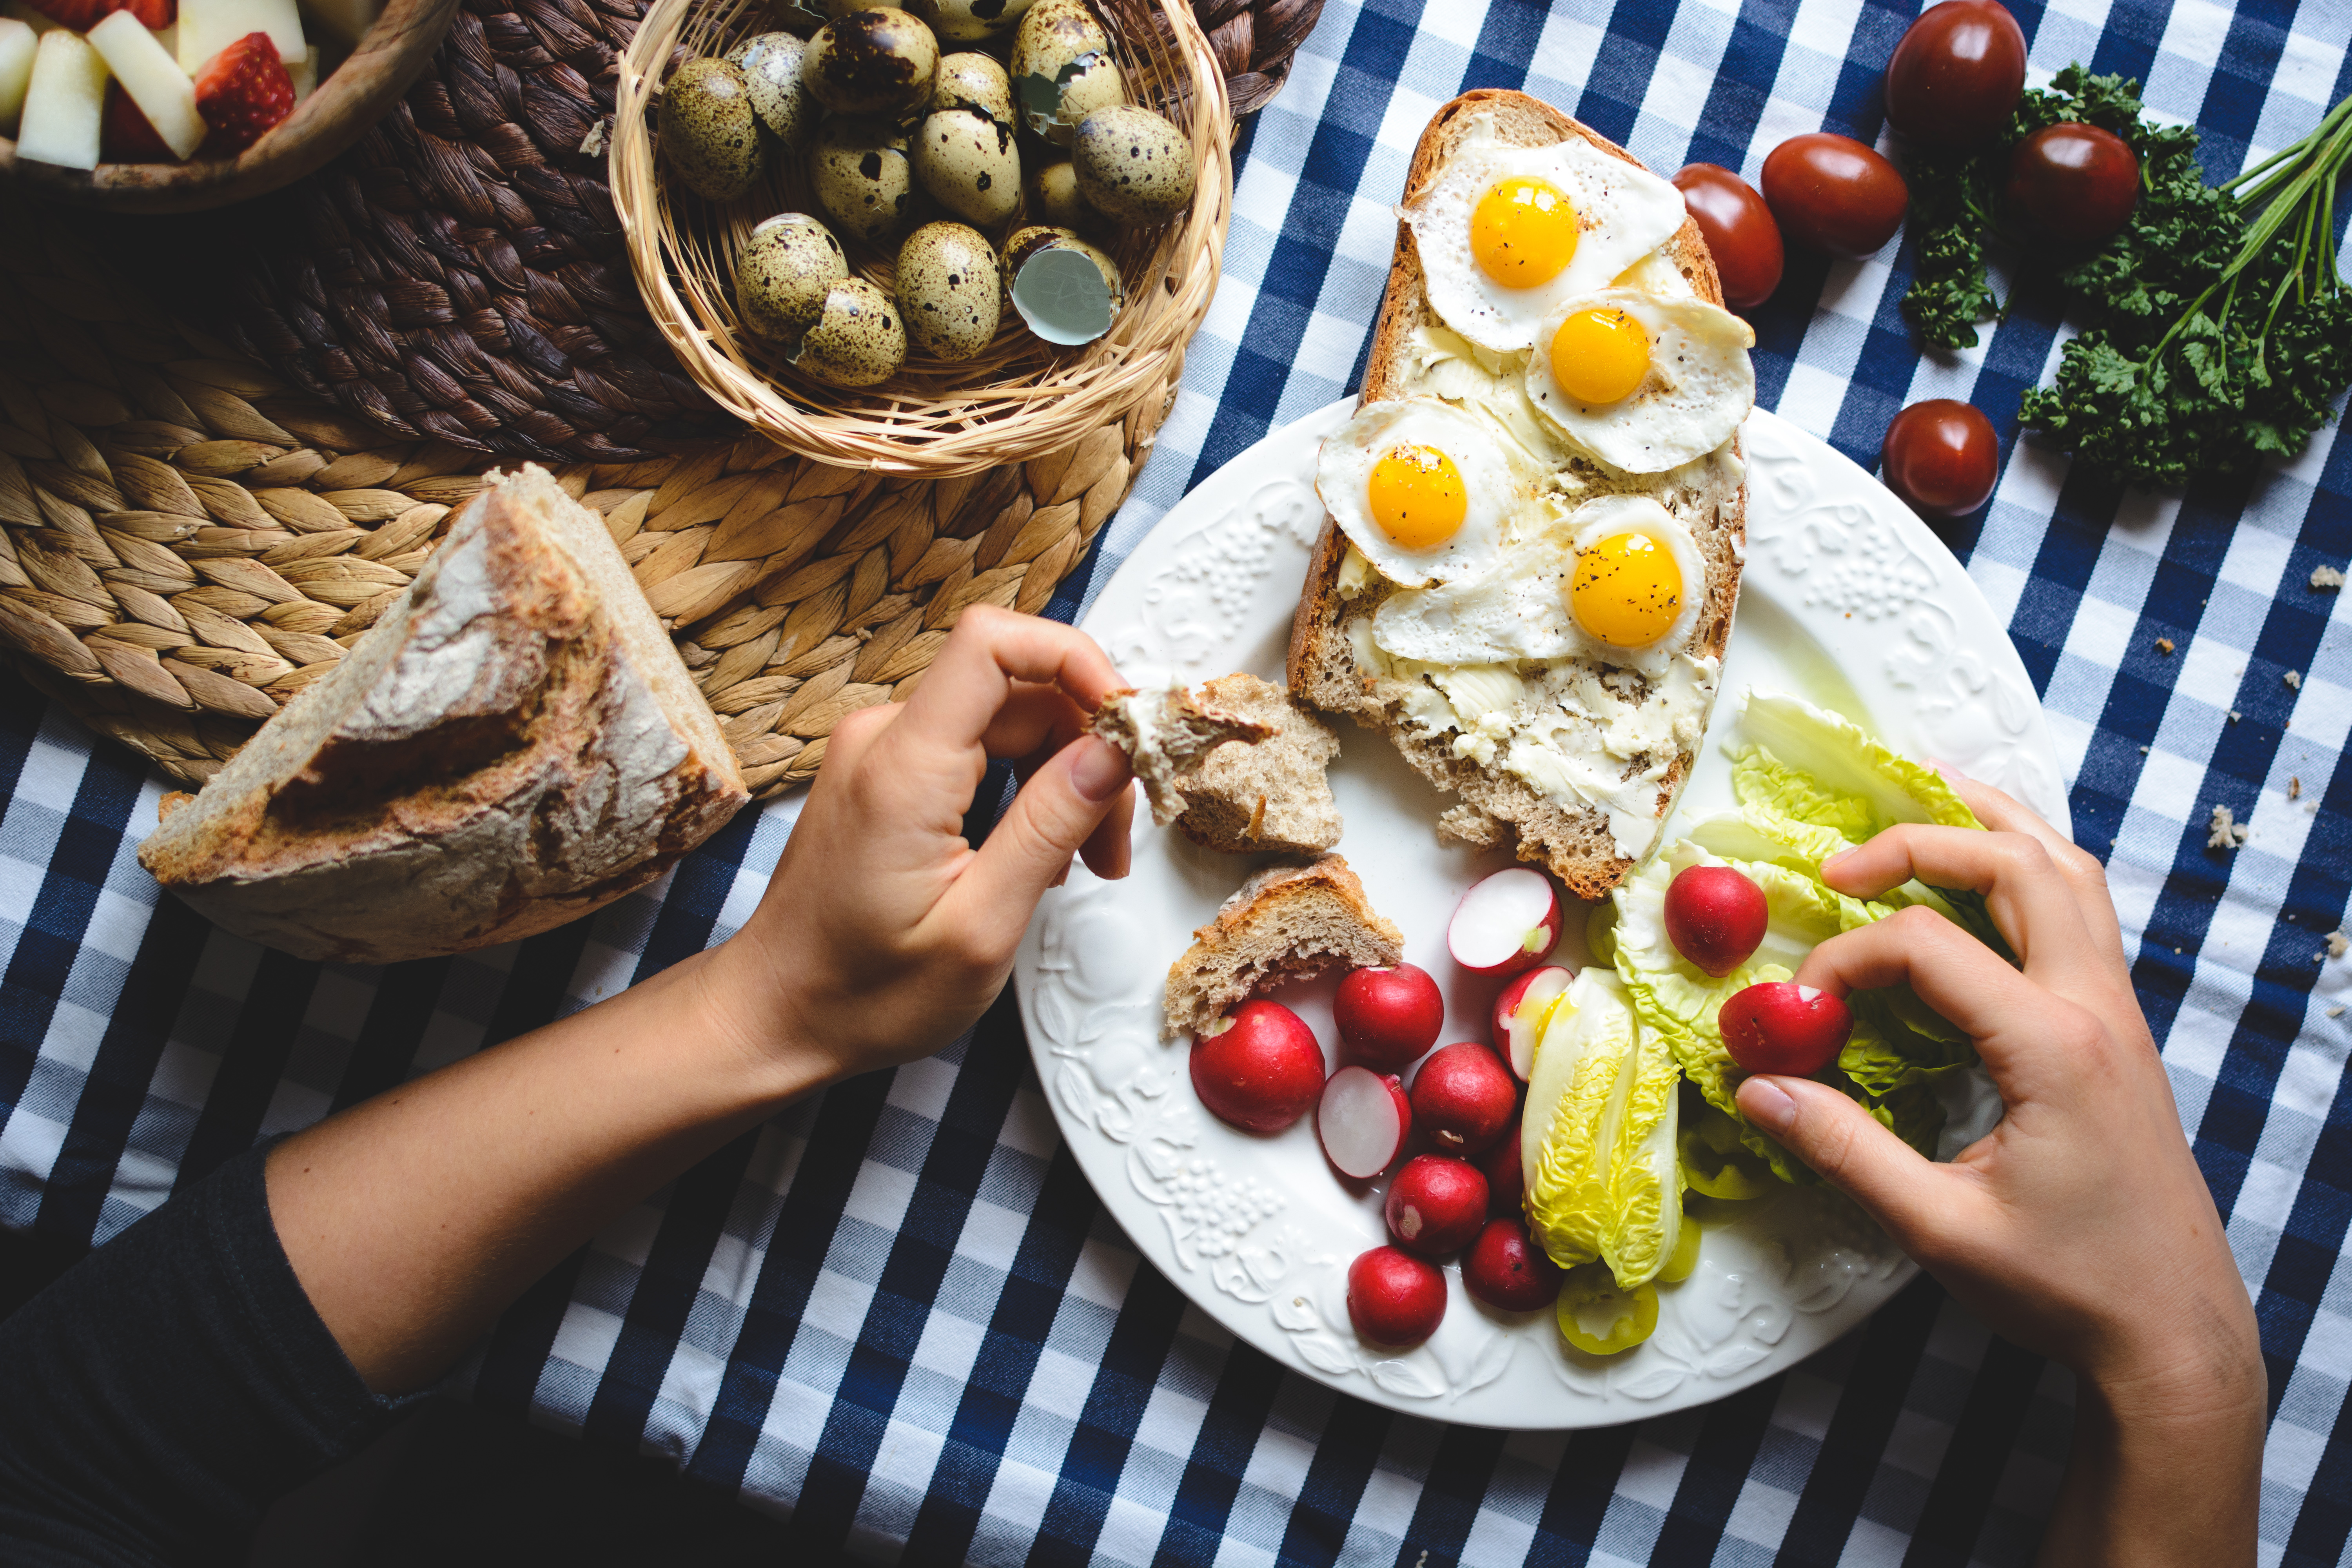
food, meal, breakfast, dish, brunch, cuisine, ingredient, full breakfast, produce, vegetarian food, lunch, fruit, eating, picnic